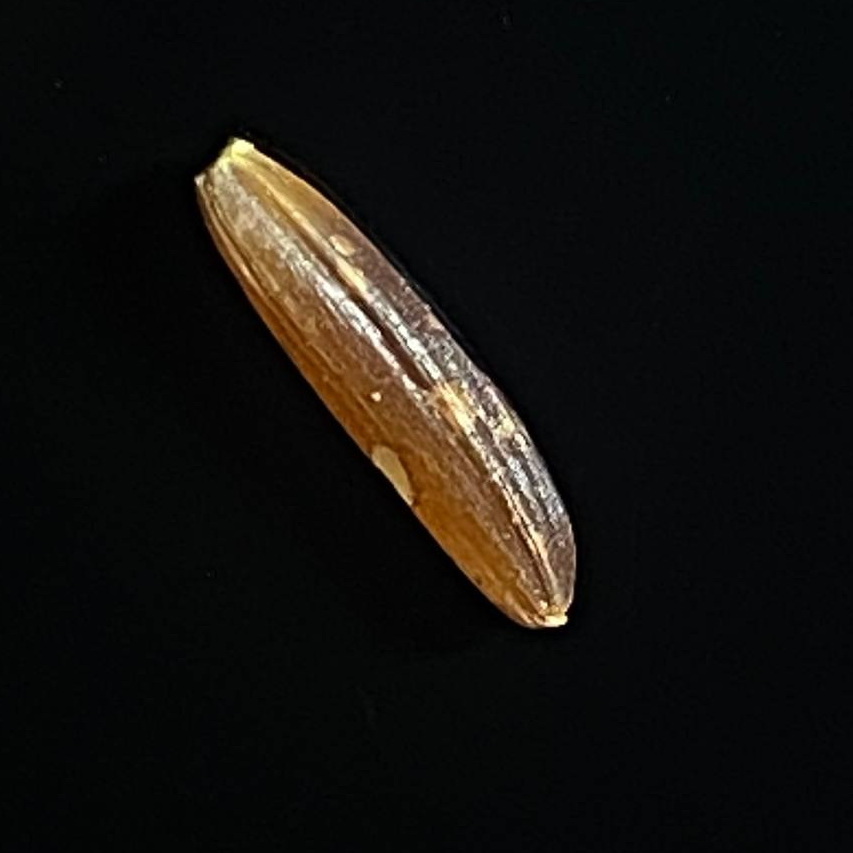
Rice variety: Red_Cargo